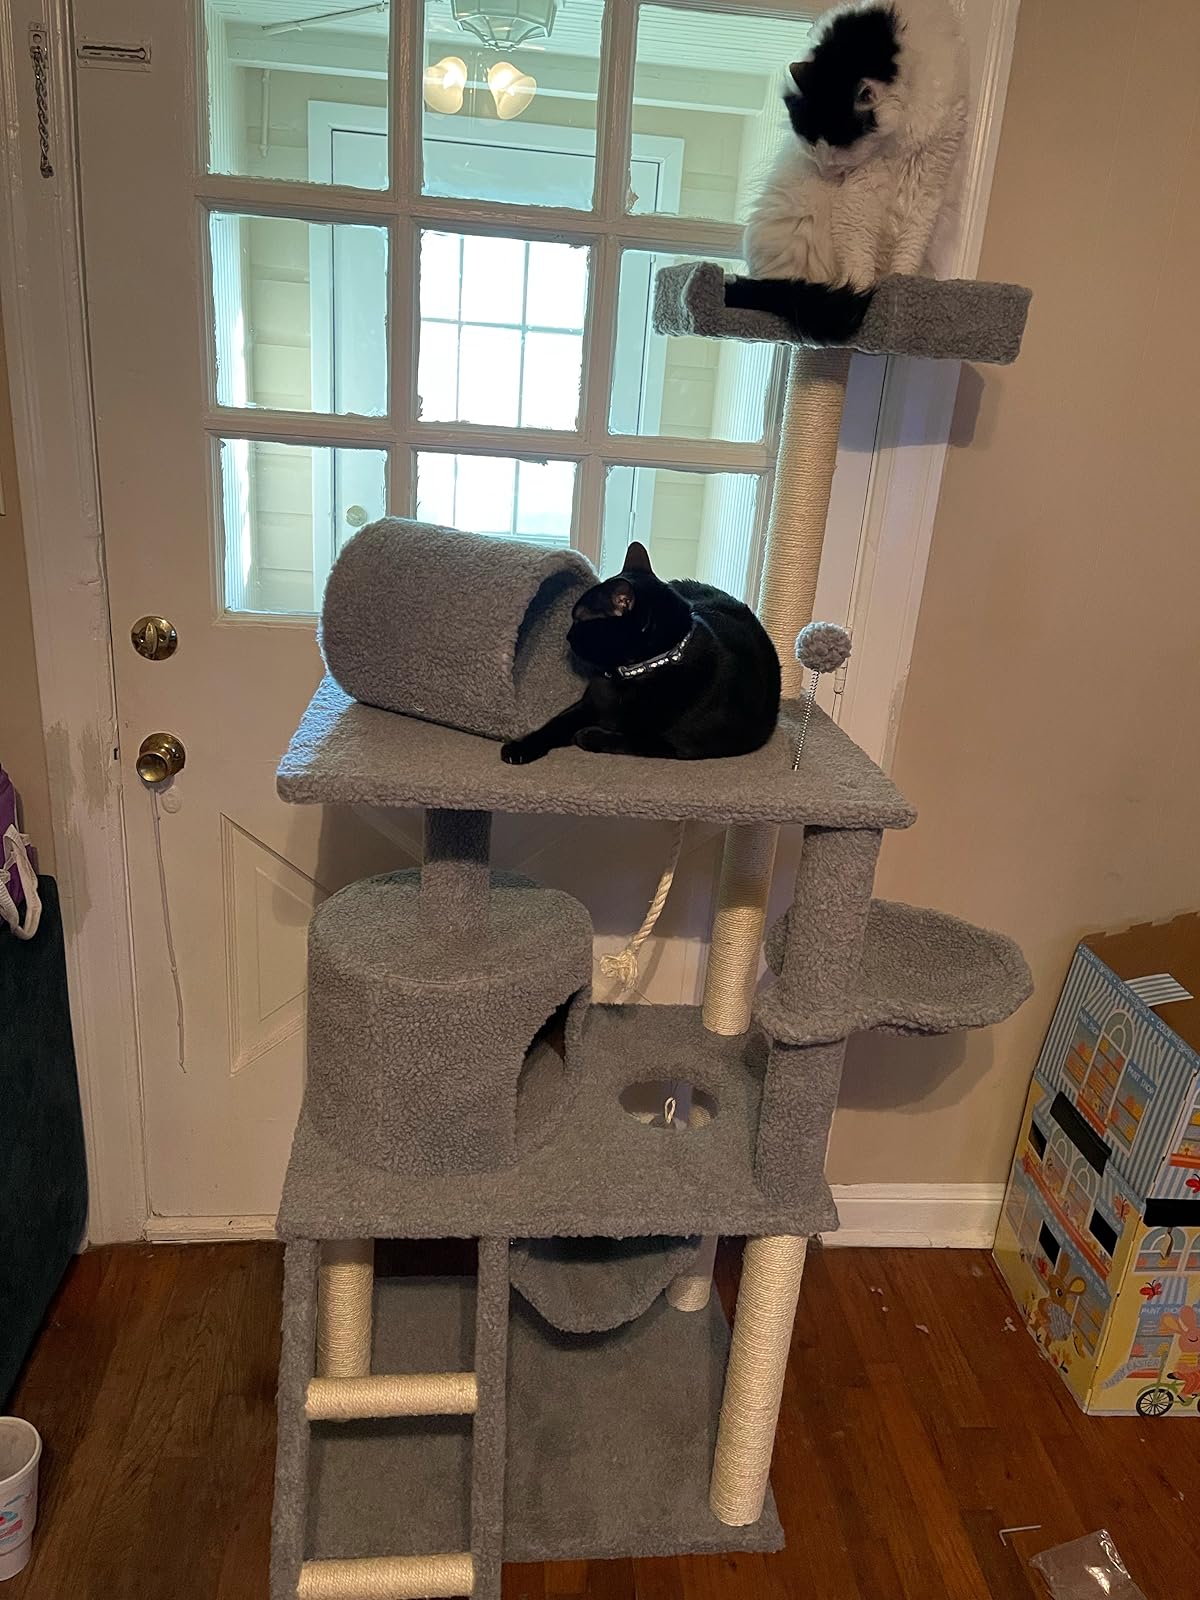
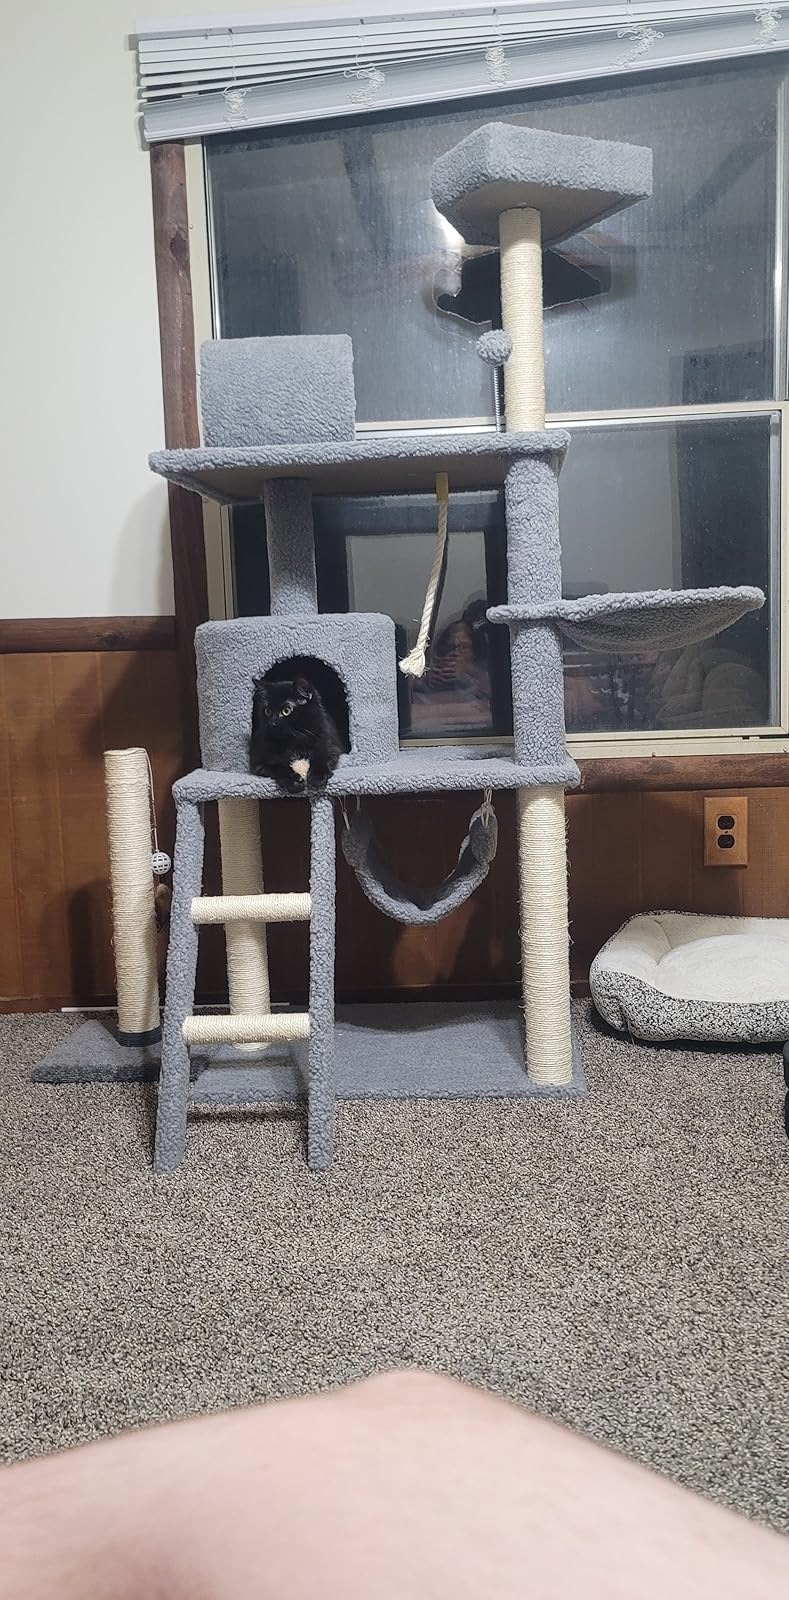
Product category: items_cat tree
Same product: yes